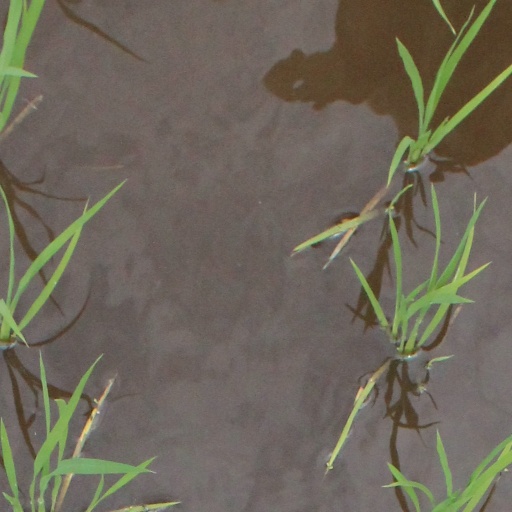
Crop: rice